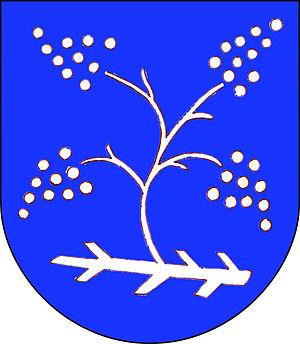
Mutěnice est une commune du district de Hodonín, dans la région de Moravie-du-Sud, en République tchèque. Sa population s'élevait à 3 645 habitants en 2019.